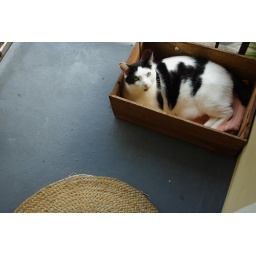
Fat boy in a little box